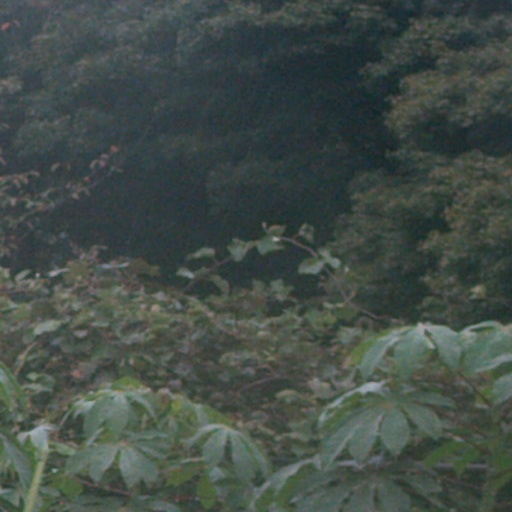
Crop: cassava